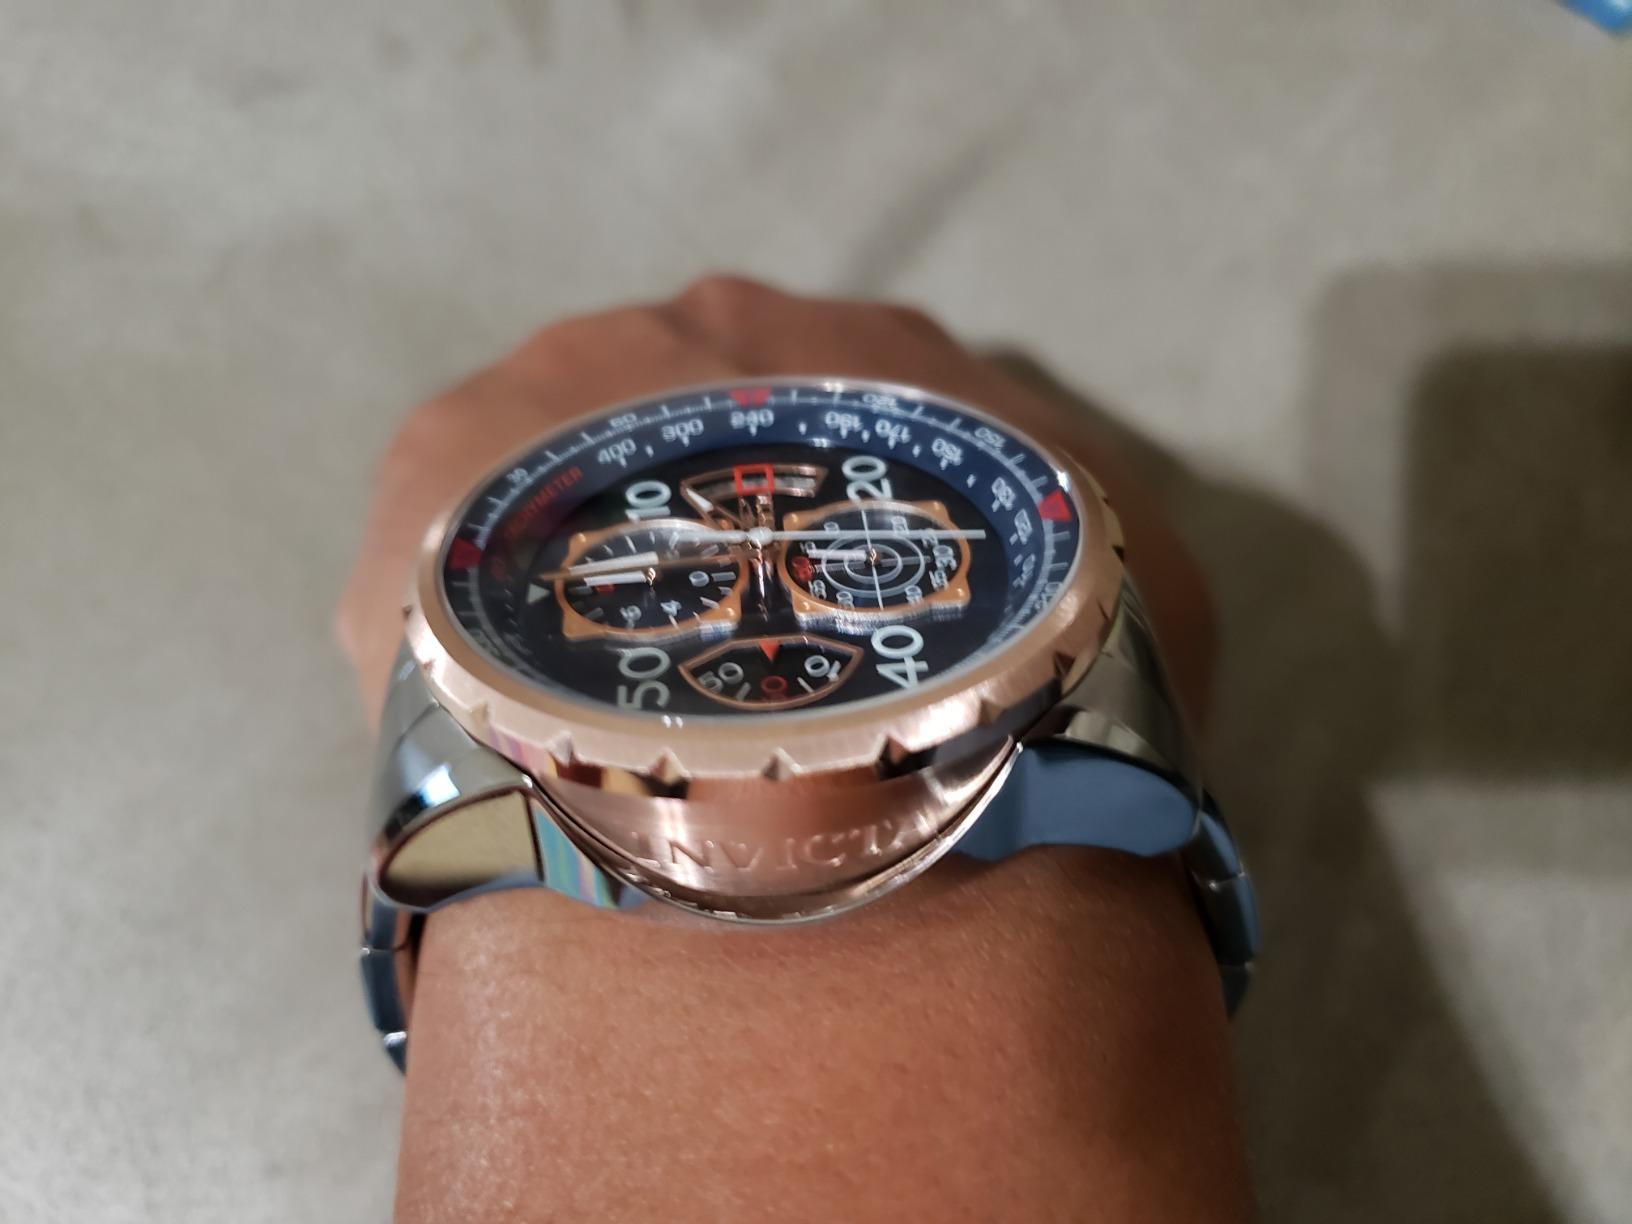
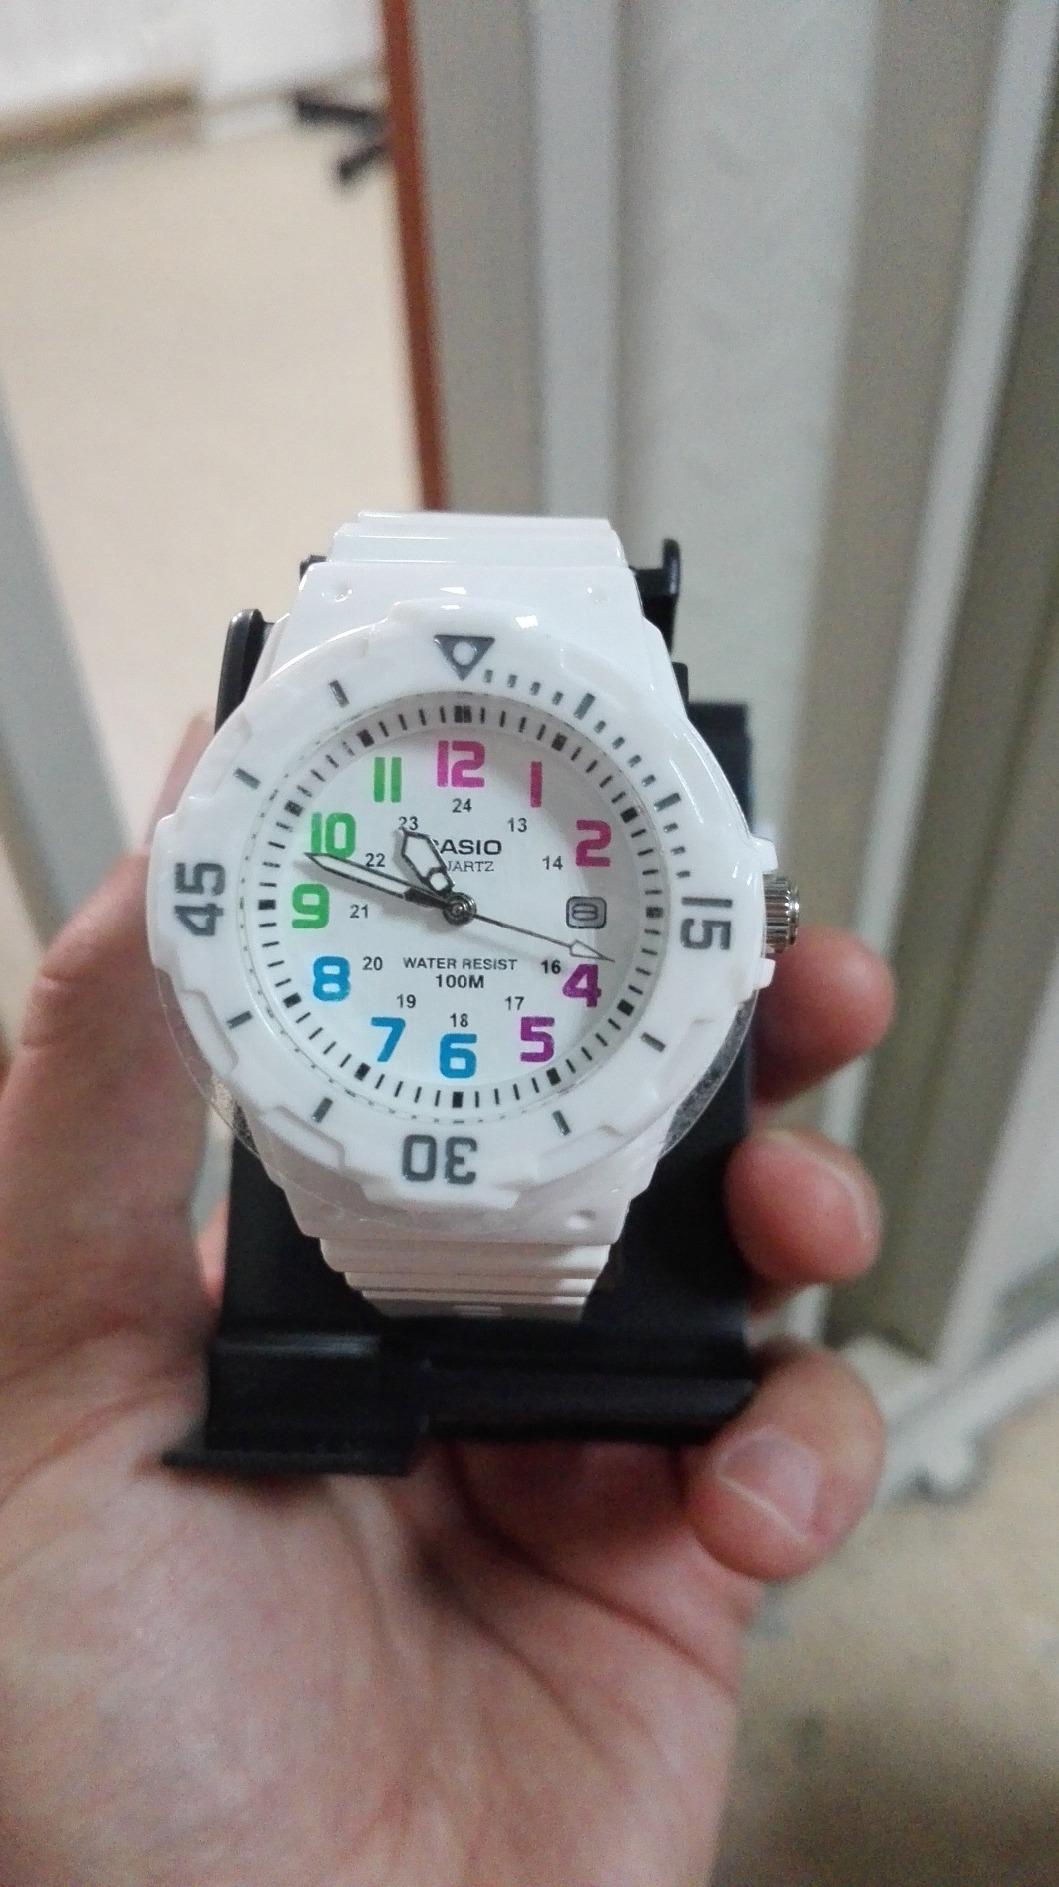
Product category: accessories_watch
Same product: no